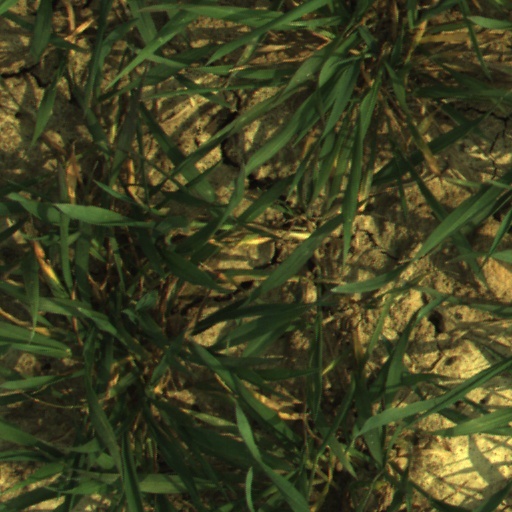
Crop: wheat